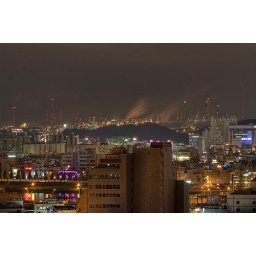
too bad for that large black building in the way... Grrrr